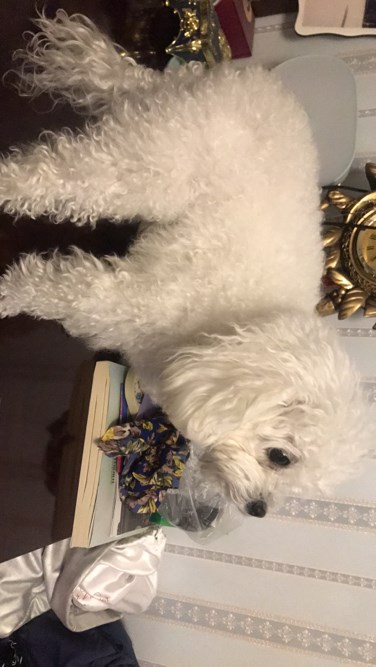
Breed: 7449-n000128-teddy